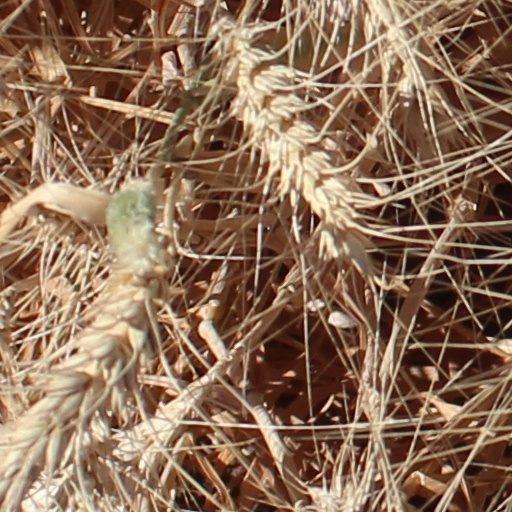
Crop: wheat